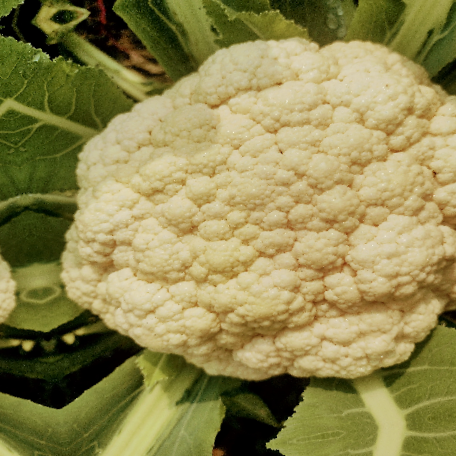
Label: Disease Free